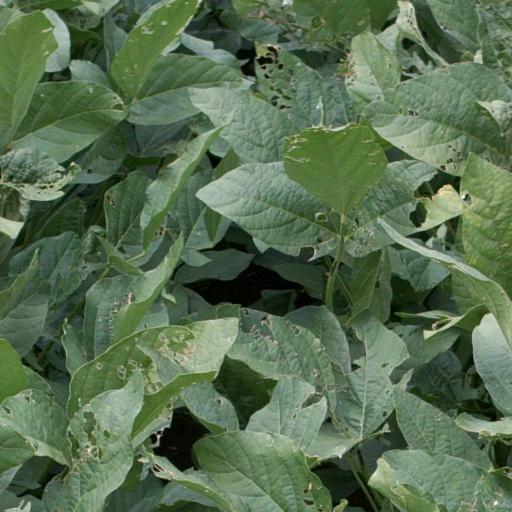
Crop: soybean